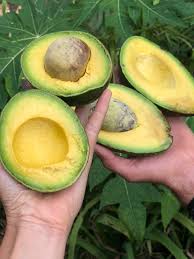
Label: Avocado